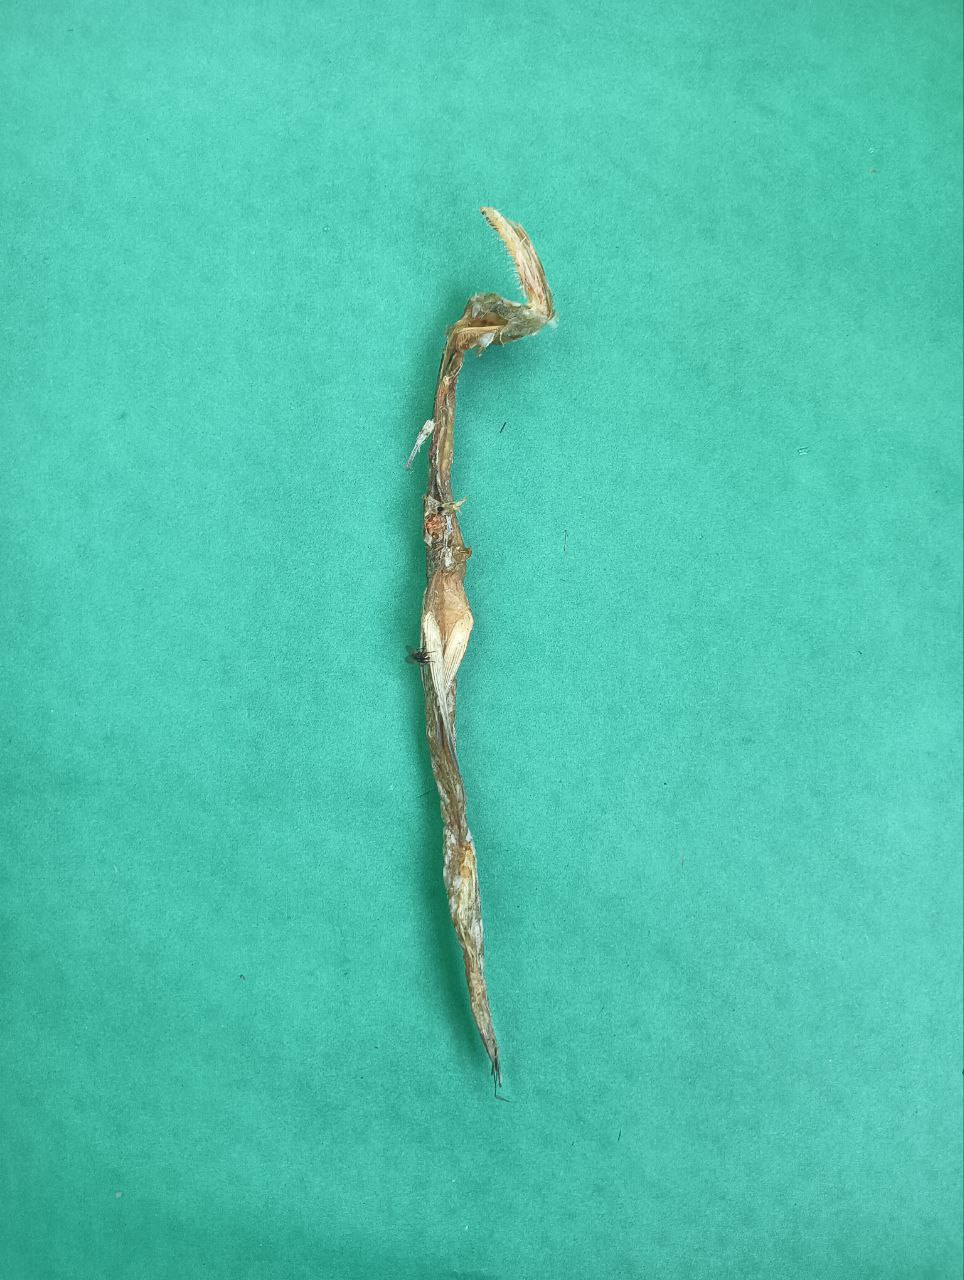
Species: Loitta